Battle of Bladensburg

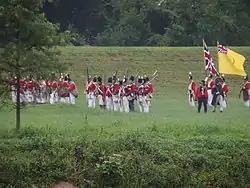
The 200th anniversary reenactment of the battle, on August 23, 2014, showing the British line infantrymen advancing

The British advance was led by Colonel William Thornton's 85th Light Infantry and the three light companies of the other line battalions along with perhaps 100 African-American Colonial Marines. The Baltimore artillery and Pinkney's riflemen stopped Thornton's first rush across the bridge. Major Harry Smith, Ross's Brigade major, considered that Ross and Thornton had attacked too hastily, without waiting for other units to support Thornton, or sending forward skirmishers across the fords to cover the advance. However, Thornton's men eventually established themselves on the south bank of the river, and began advancing in loose order. The Baltimore artillery had solid shot only, which was of little use against scattered skirmishers. Pinkney, whose elbow was shattered by a musket ball, was driven back and as Thornton's men closed in, the Baltimore artillerymen retreated with five of their cannon, being forced to spike and abandon another.